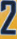
Number: 2